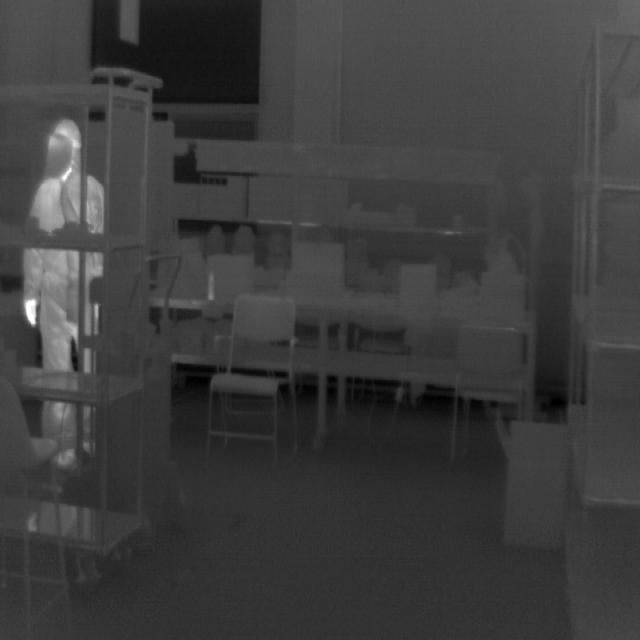
Detected objects:
label: person